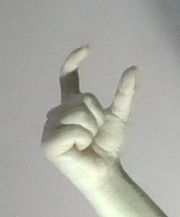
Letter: nun